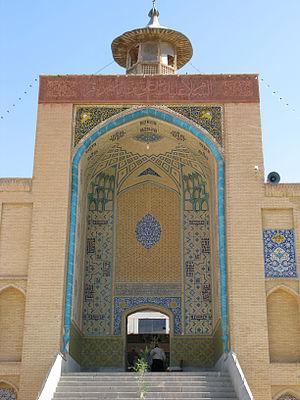
Machhad-é Ardéhal est un village situé 38 km à l'ouest de Kashan en Iran. Le village, entouré de montagnes et collines, se trouve dans une région à climat semi-aride. Du fait de cette position géographique, il est tempéré en été et très froid en hiver. Le village est célèbre pour la cérémonie Ghalichuyan.